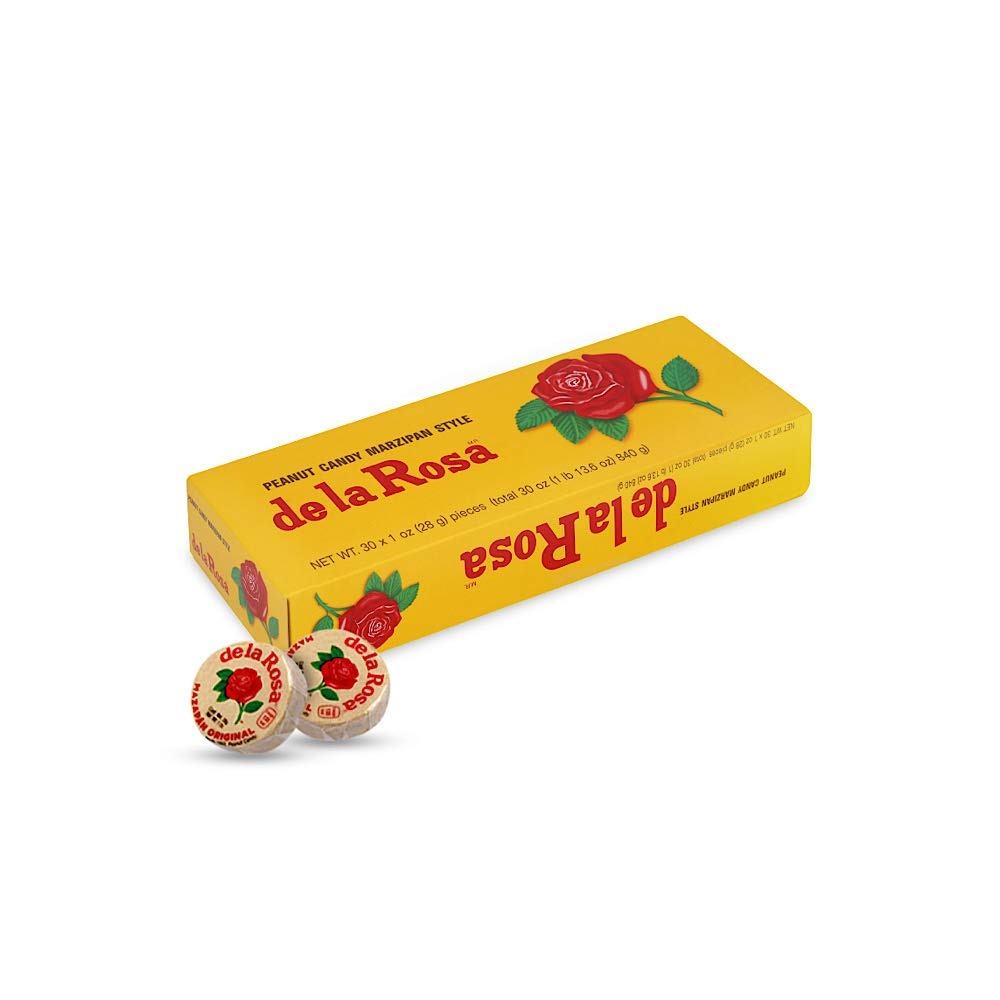
Item Name: De la Rosa Peanut Mazapan Candy 30 pieces 30 oz (pack of 2)
Product Description: Peanut Candy Mazapan de la Rosa
Value: 60.0
Unit: Count

Price: 10.99